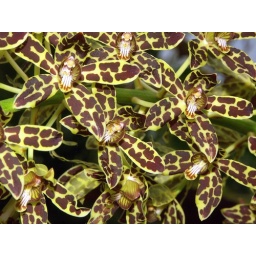
in the conservatory of flowers in golden gate park, san francisco